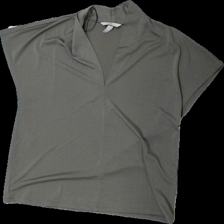
View: front
Type: Blouse
Category: Ladies
Brand: Not in the list
Colors: Green
Material: 100% Polyester
Cut: V-collar
Season: All
Damage: pulled threads
Damage location: middle center
Price range: <50
Recommended usage: Recycle
Description: green blouse